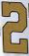
Number: 2